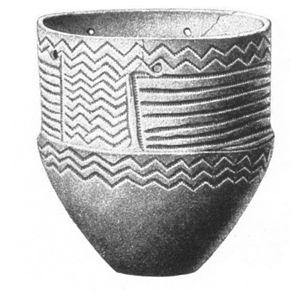
La culture des vases à entonnoir ou encore culture des gobelets à entonnoir est une culture de l'Europe du Néolithique se développant approximativement de -4 200 à -2 800 ans.